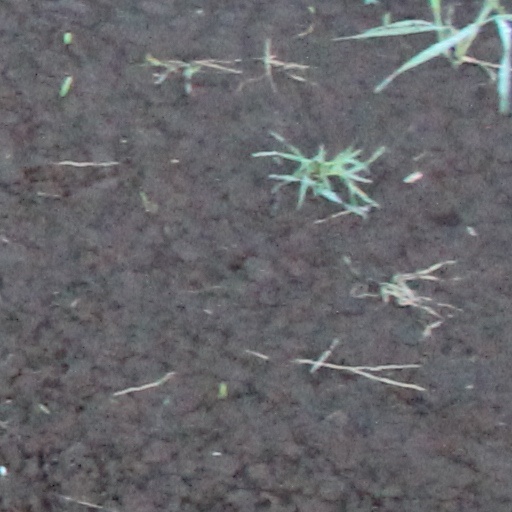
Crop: wheat